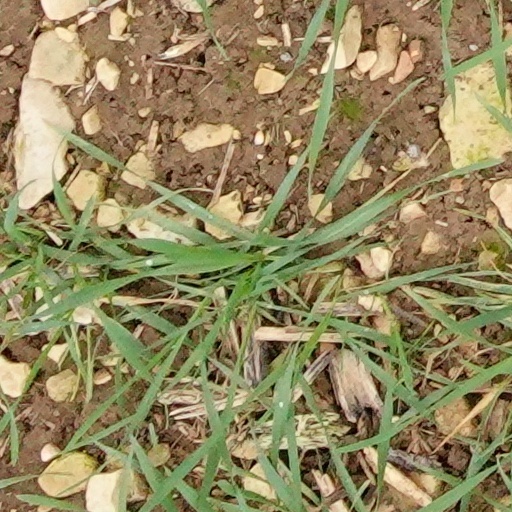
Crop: wheat